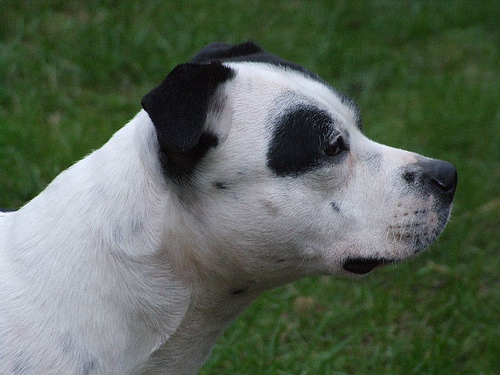
Animal: dog
Breed: staffordshire bull terrier